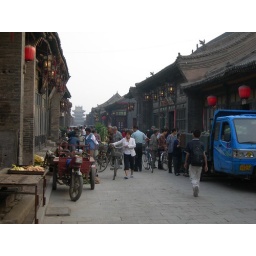
street market in Pingyao walled city